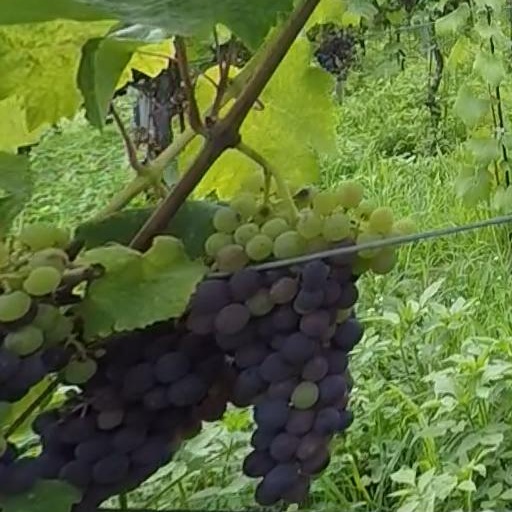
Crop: grape